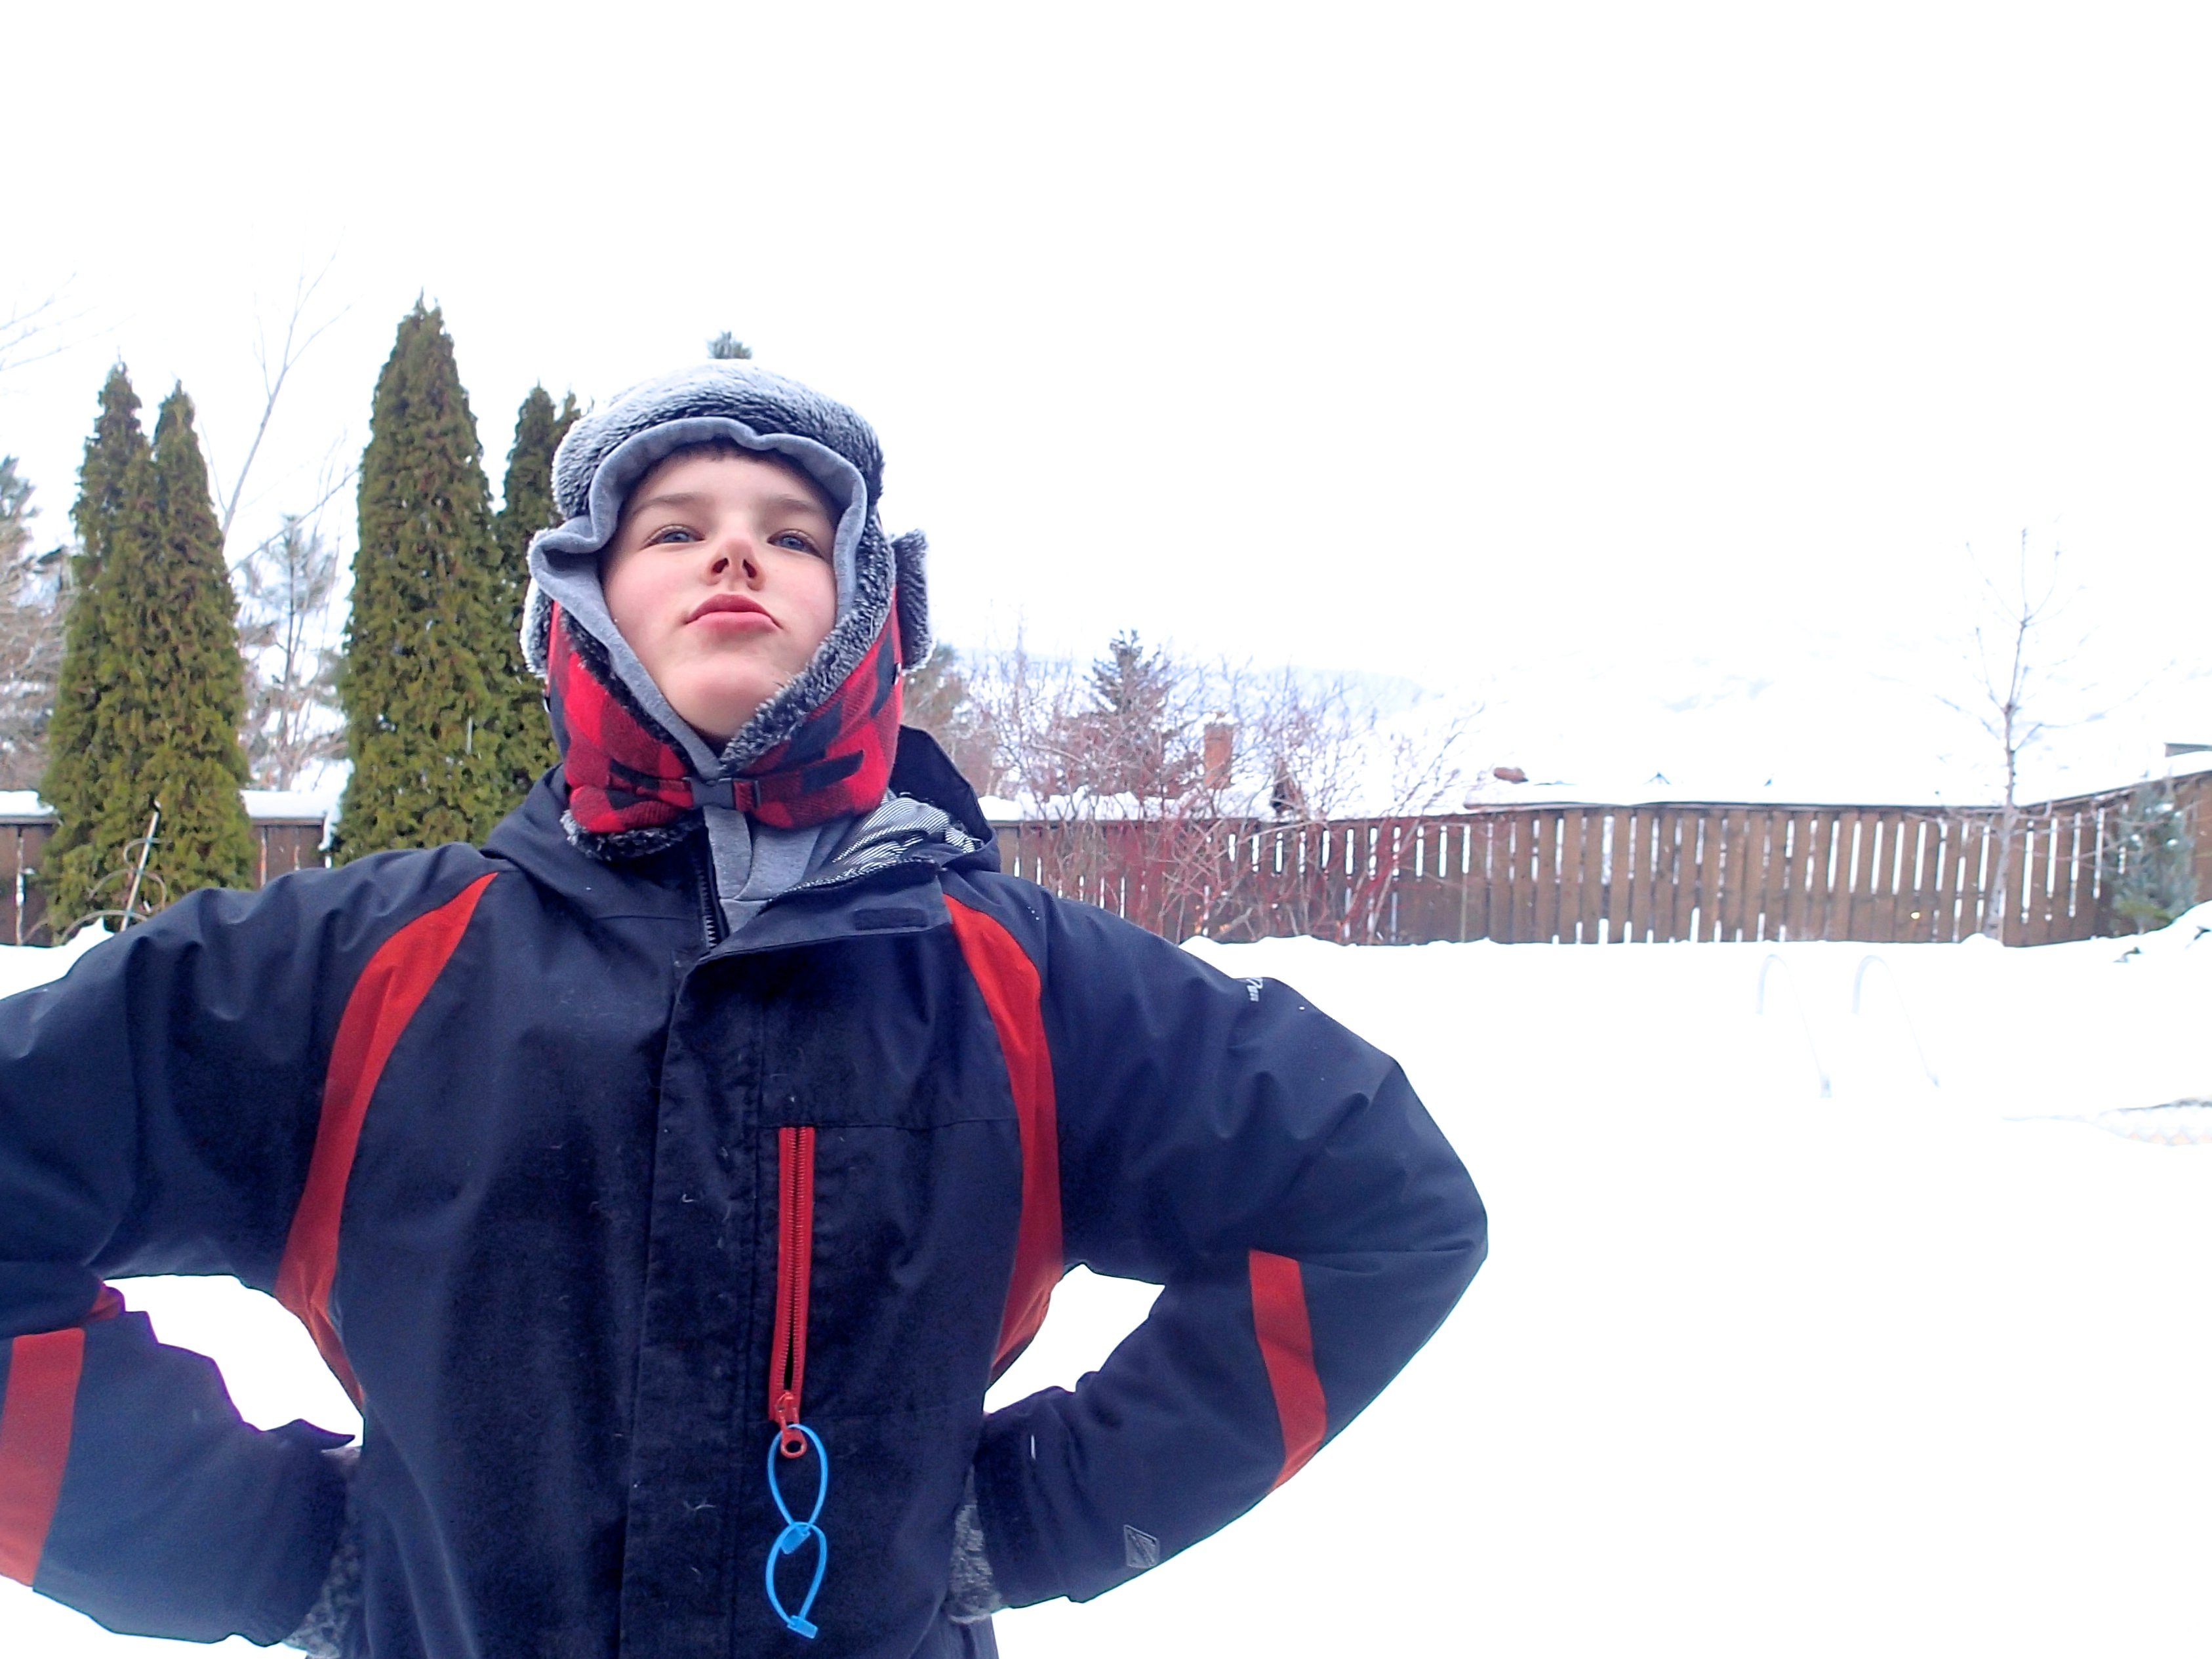
snow, jumping, snowboard, extreme sport, winter sport, ski, footwear, harry, ski equipment